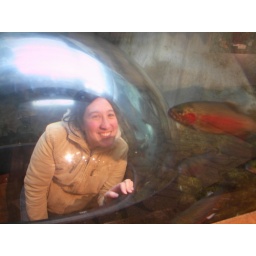
The trout river in the fish tank of the LL Bean Retail store had a bubble you could go in.